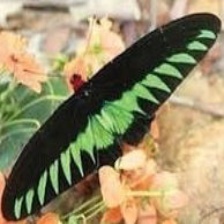
Species: BROOKES BIRDWING